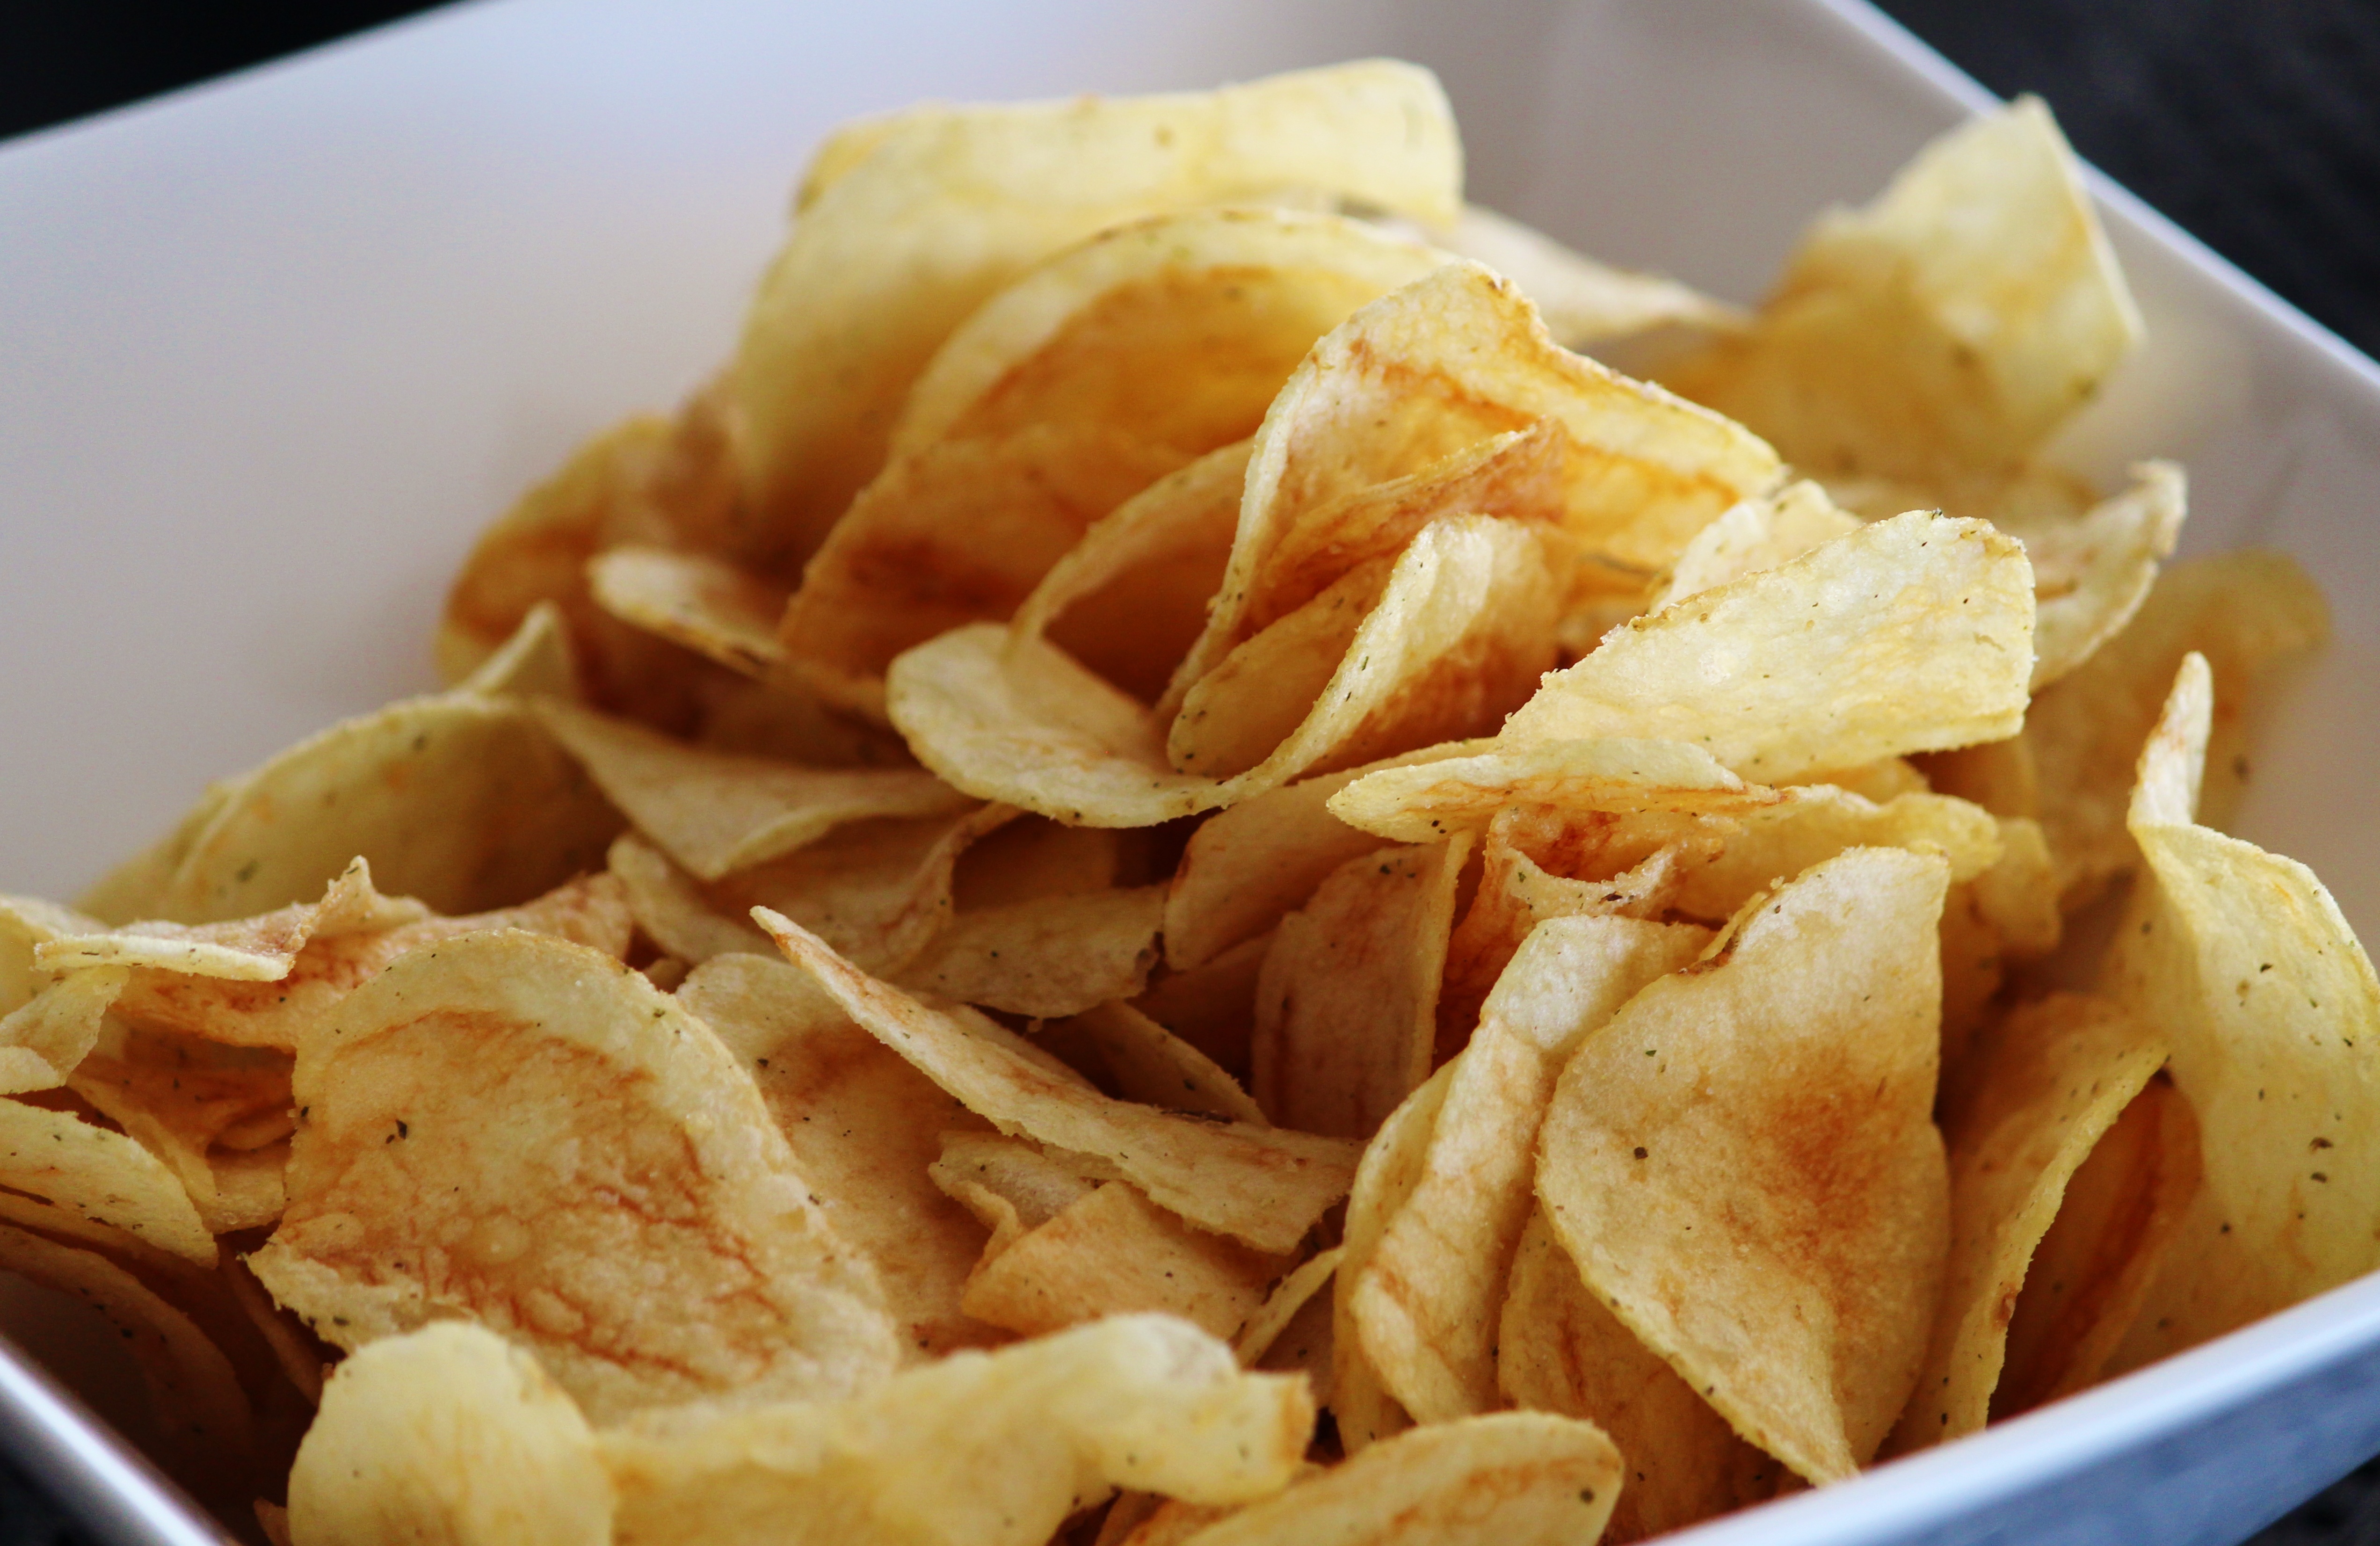
dish, meal, food, produce, vegetable, breakfast, snack, eat, fast food, cuisine, delicious, shell, salty, vegetarian food, crispy, chips, french fries, junk food, fish and chips, side dish, snack food, fried food, tortilla chip, potato chip, wonton